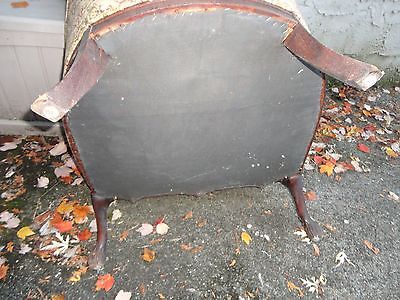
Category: chair